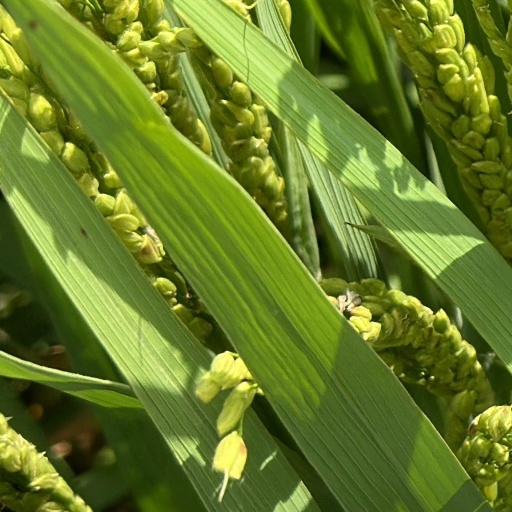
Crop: rice